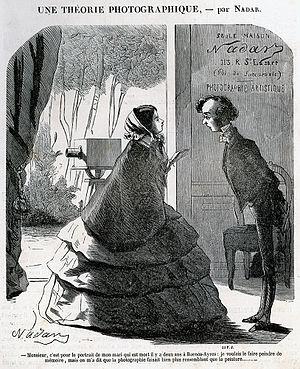
Petit journal pour rire, numéro 20 - rédacteur en chef
Félix Tournachon, dit Nadar, né le 5 ou le 6 avril 1820, au 195, rue Saint-Honoré, et mort le 20 mars 1910 dans la même ville, est un caricaturiste, écrivain, aéronaute et photographe français.